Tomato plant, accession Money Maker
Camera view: horizontal (90 deg, fisheye); turntable rotation: 60 degrees
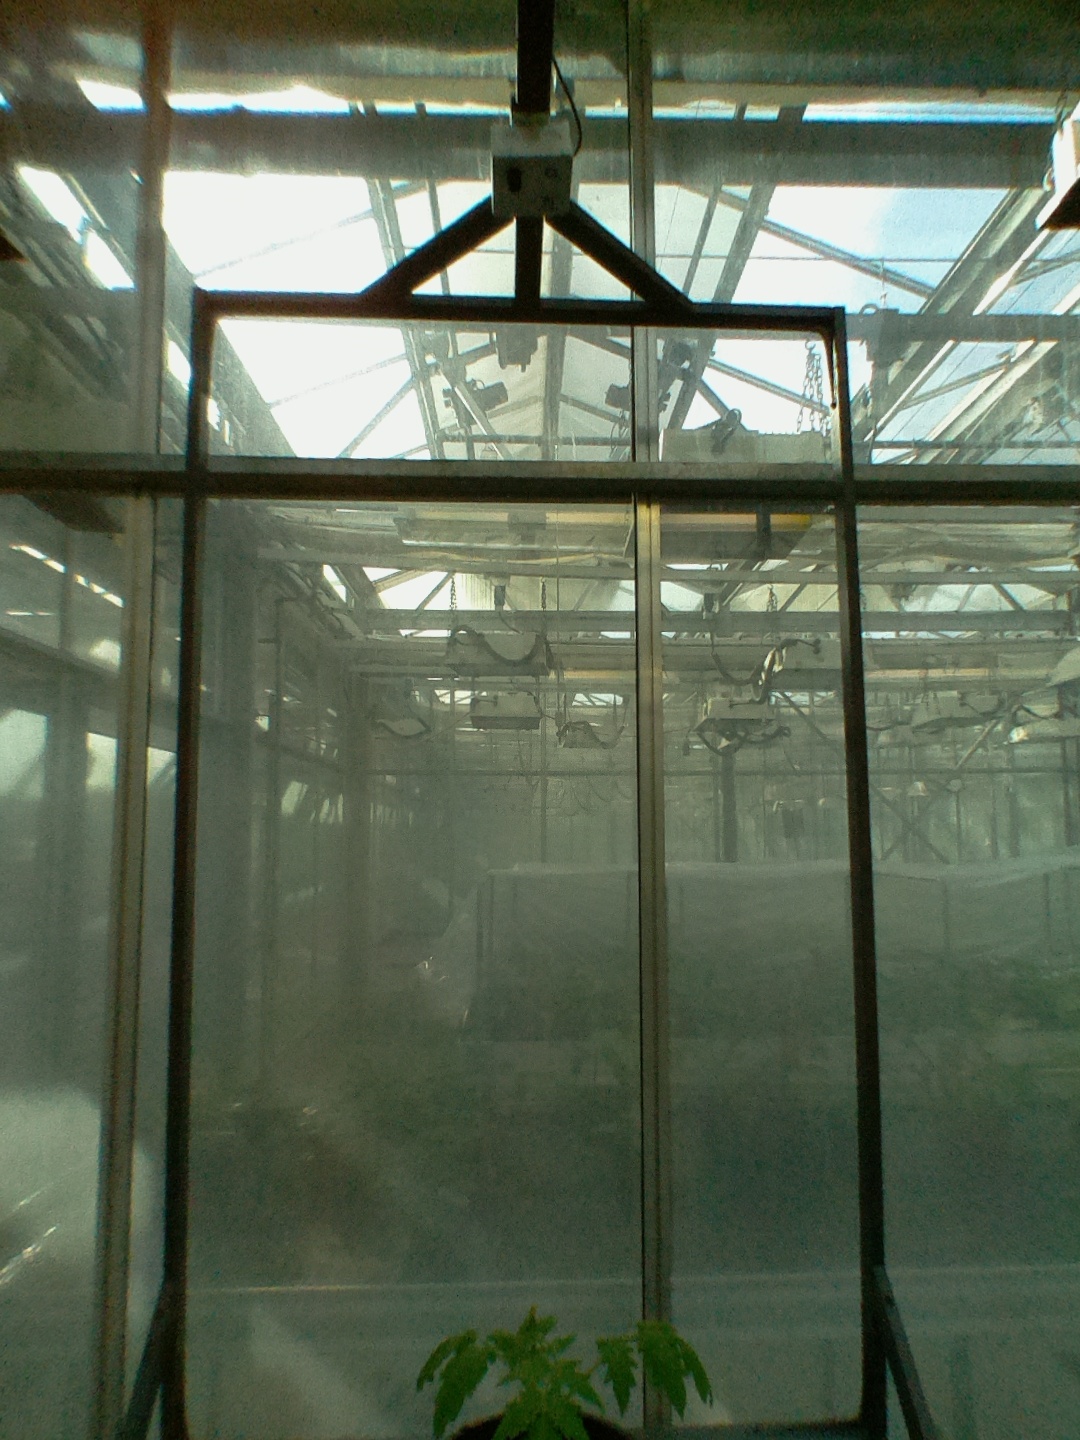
BBCH growth stage 13: 6 of true leaves visible